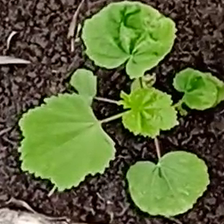
Weed species: Little_Mallow(Malva parviflora)